Thirteen Buddhist Sites of Iyo

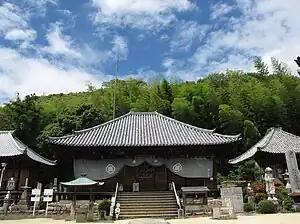
Jōdo-ji

The Thirteen Buddhist Sites of Iyo（伊予十三仏霊場, "Iyo jūsan butsu reijō"）are a group of fifteen Buddhist sacred sites in Ehime Prefecture dedicated to the Thirteen Buddhas. (Iyo Province was the former name of Ehime Prefecture on Shikoku Island.) The majority of the temples in this grouping are part of Japanese esoteric Shingon Buddhism. Several temples are also included in the Shikoku 88 temple pilgrimage.